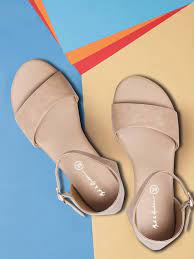
Label: Ballet Flat